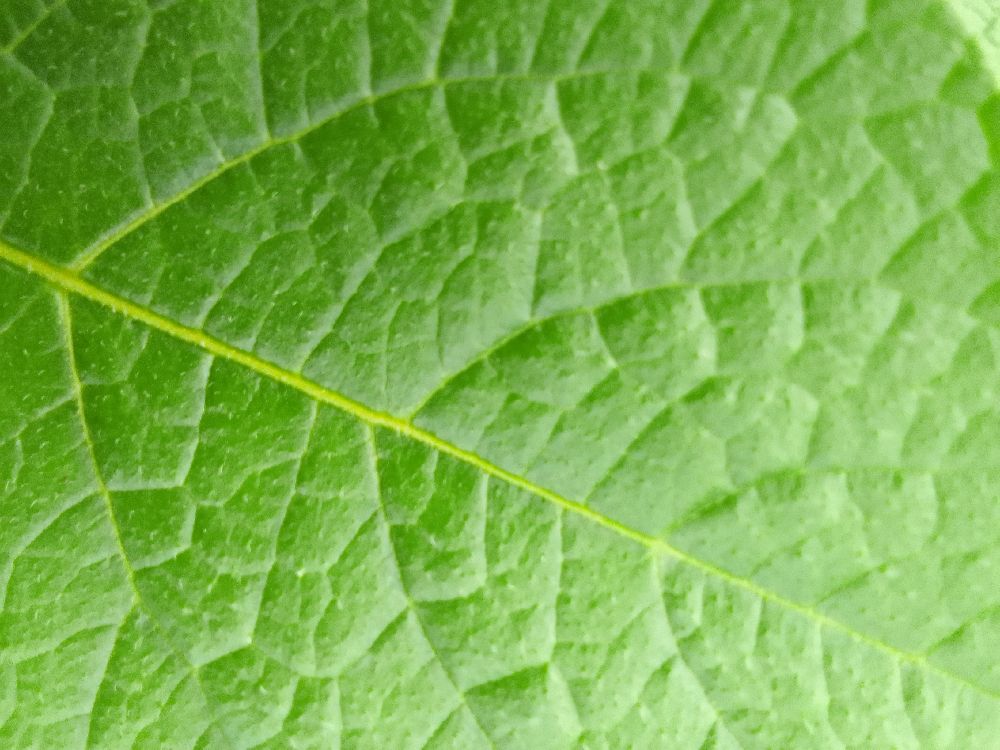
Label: Healthy